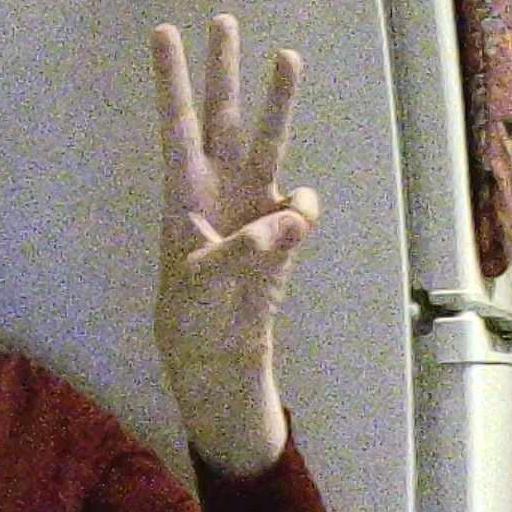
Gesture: three